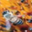
Label: bee